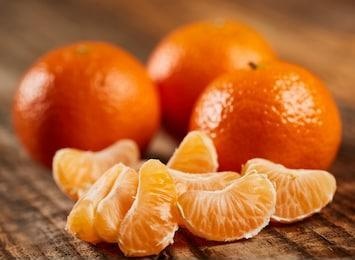
Label: mandarine